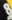
Number: 8